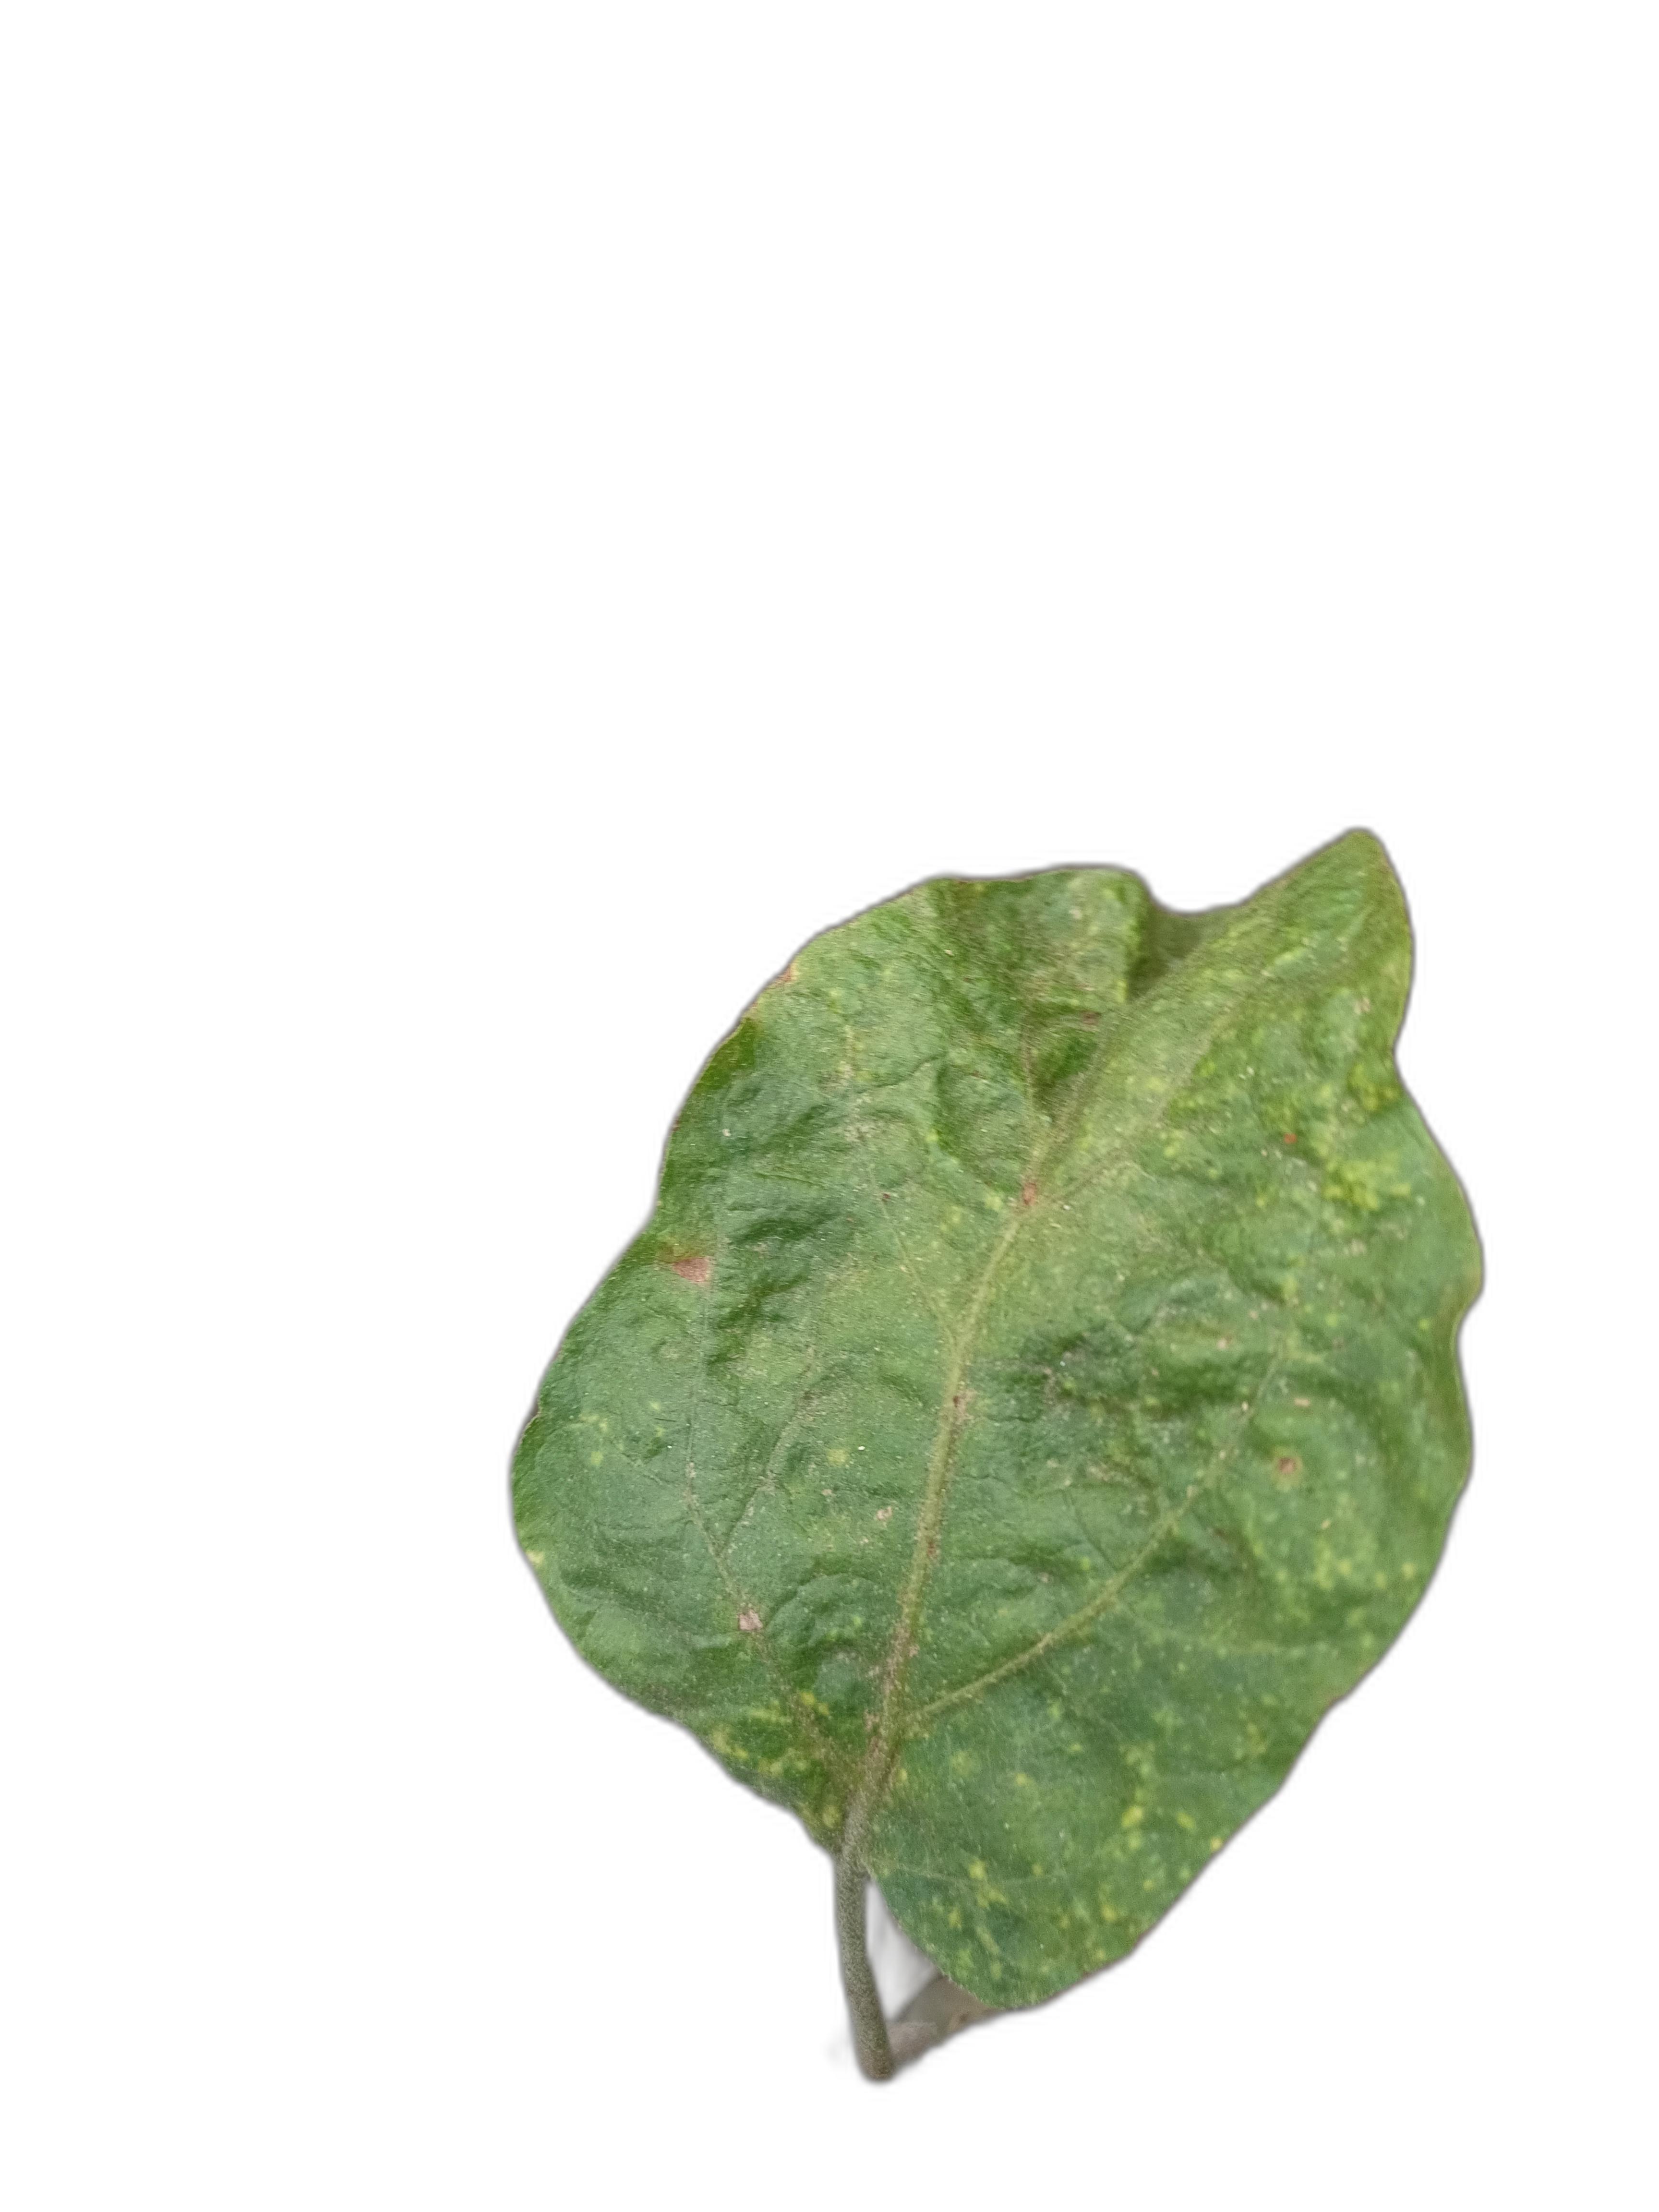
Label: Mosaic Virus Disease